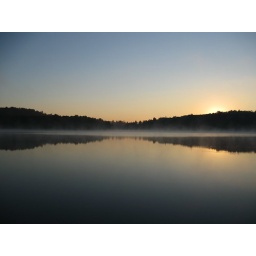
one evening under my tarp by a lake about 2ml. of the road